The Box (Fringe)

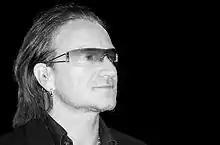
Fauxlivia implies that U2 lead singer Bono is not well known in the parallel universe.

When researching popular culture in the prime universe, Fauxlivia says "Who's Bono?" (pronouncing it "bone-oh"), implying Irish rock band U2 and its lead singer Bono either do not exist in the parallel universe, or are not well known. Fauxlivia also mentions liking a song by country music singer Patsy Cline when she and Peter hear it playing in a bar, suggesting either that Cline is famous in both universes, or that Fauxlivia had further studied pop culture of the prime universe before her conversation with Peter. Peter tells Fauxlivia that living with Walter is like a bad buddy cop movie, referring to a genre of movies that have two men of very different and conflicting personalities forced to work together.